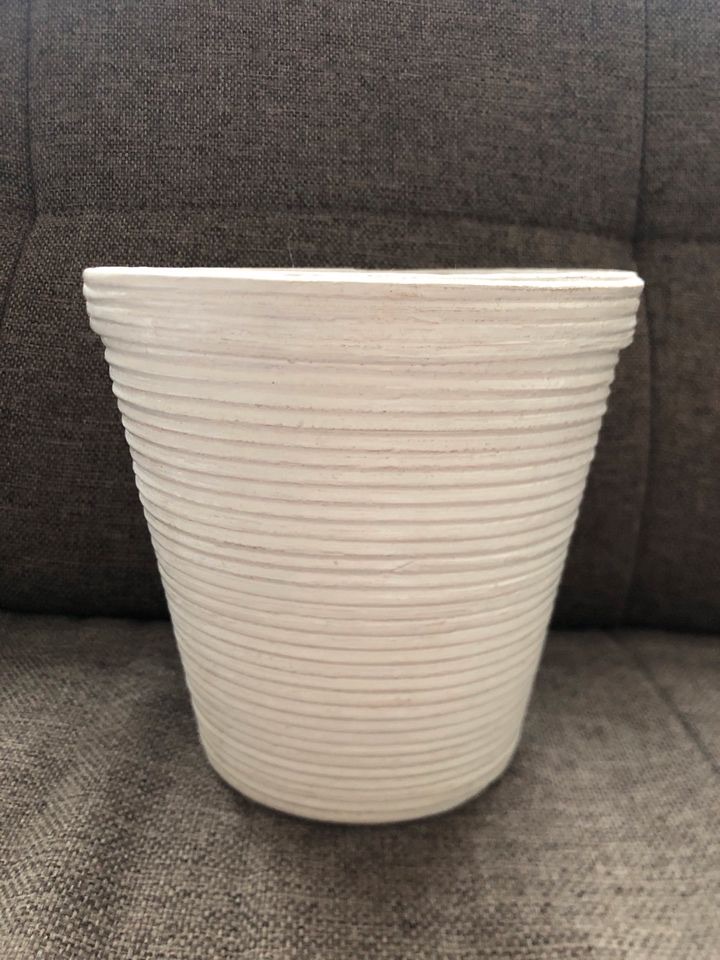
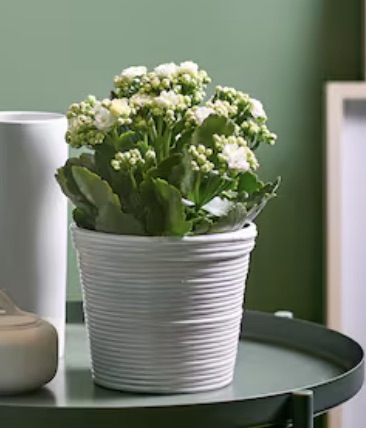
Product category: misc
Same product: yes